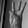
ASL letter: W